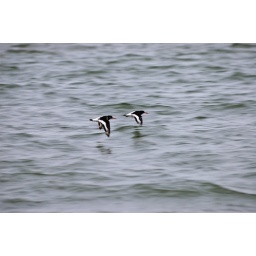
Two birds flying over the sea